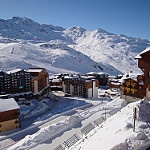
Label: buildings